Romanian alphabet

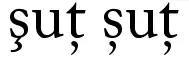
Inconsistent cedilla glyphs in Adobe Caslon (left). The correct Romanian rendering (right) can be obtained by activating the OpenType codice_1 feature, which remaps the s with cedilla glyph to comma-below. The rendering on the right is visually indistinguishable from the rendering produced by comma-below code points for this font.

Adobe Systems decided that the Unicode glyphs "t with cedilla" U+0162/3 are not used in any language. (It is in fact used, but in very few languages. T with Cedilla exists as part of the General Alphabet of Cameroon Languages, in some Gagauz orthographies, in the Kabyle dialect of the Berber language, and possibly elsewhere.) Adobe has therefore substituted the glyphs with "t with comma below" (U+021A/B) in all the fonts they ship. The unfortunate consequence of this decision is that Romanian documents using the (unofficial) Unicode points U+015E/F and U+0162/3 (for ş and ţ) are rendered in Adobe fonts in a visually inconsistent way using "s with cedilla", but "t with comma" (see figure). Linotype fonts that support Romanian glyphs mostly follow this convention.